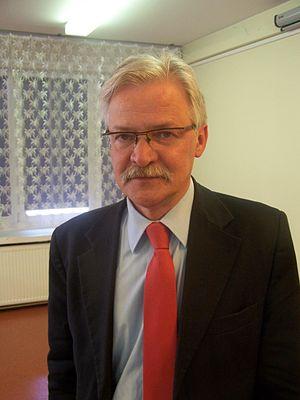
Tadeusz Antoni Zwiefka, né le 28 décembre 1954, est un homme politique polonais, membre de la Plate-forme civique.